Mike King (advocate)

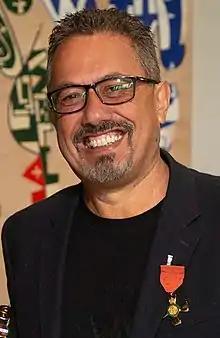
King wearing the insignia of an ONZM in 2019, an award that he returned in 2021

Michael King (born 12 April 1962) is a New Zealand mental health advocate, television personality, and former comedian.